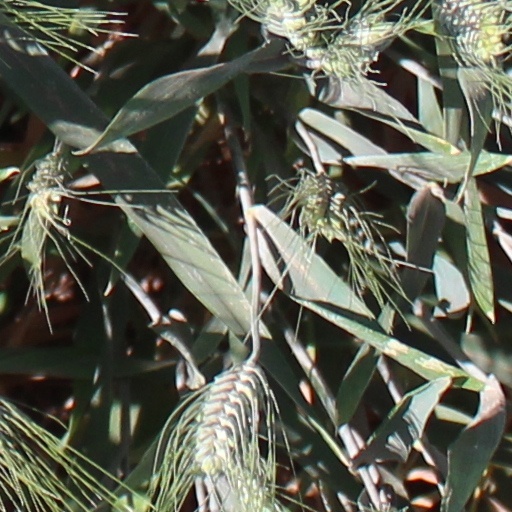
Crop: wheat